Holy water

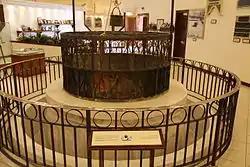
Mouth-piece of the Zam Zam well in Masjid al-Haram

One of the holiest sites in Sikhism, Harmandir Sahib, is surrounded by a pool of water called "amritsar" or "amritsarovar" ("sarovar" means sacred water and "amrit" means "sacred" and to add onto "sarovar", it would mean sacred water). For those who wish to take a dip in the pool, the Temple provides a half hexagonal shelter and holy steps to "Har ki Pauri" (god's steps). Bathing in the pool is believed by many Sikhs to have restorative powers, purifying one's karma. Some carry bottles of the pool water home particularly for sick friends and relatives. The pool is maintained by volunteers who perform "kar da seva" (house's duty or ਕਾਰ ਦਾ ਸਿਵਾ) by draining and desilting it periodically.